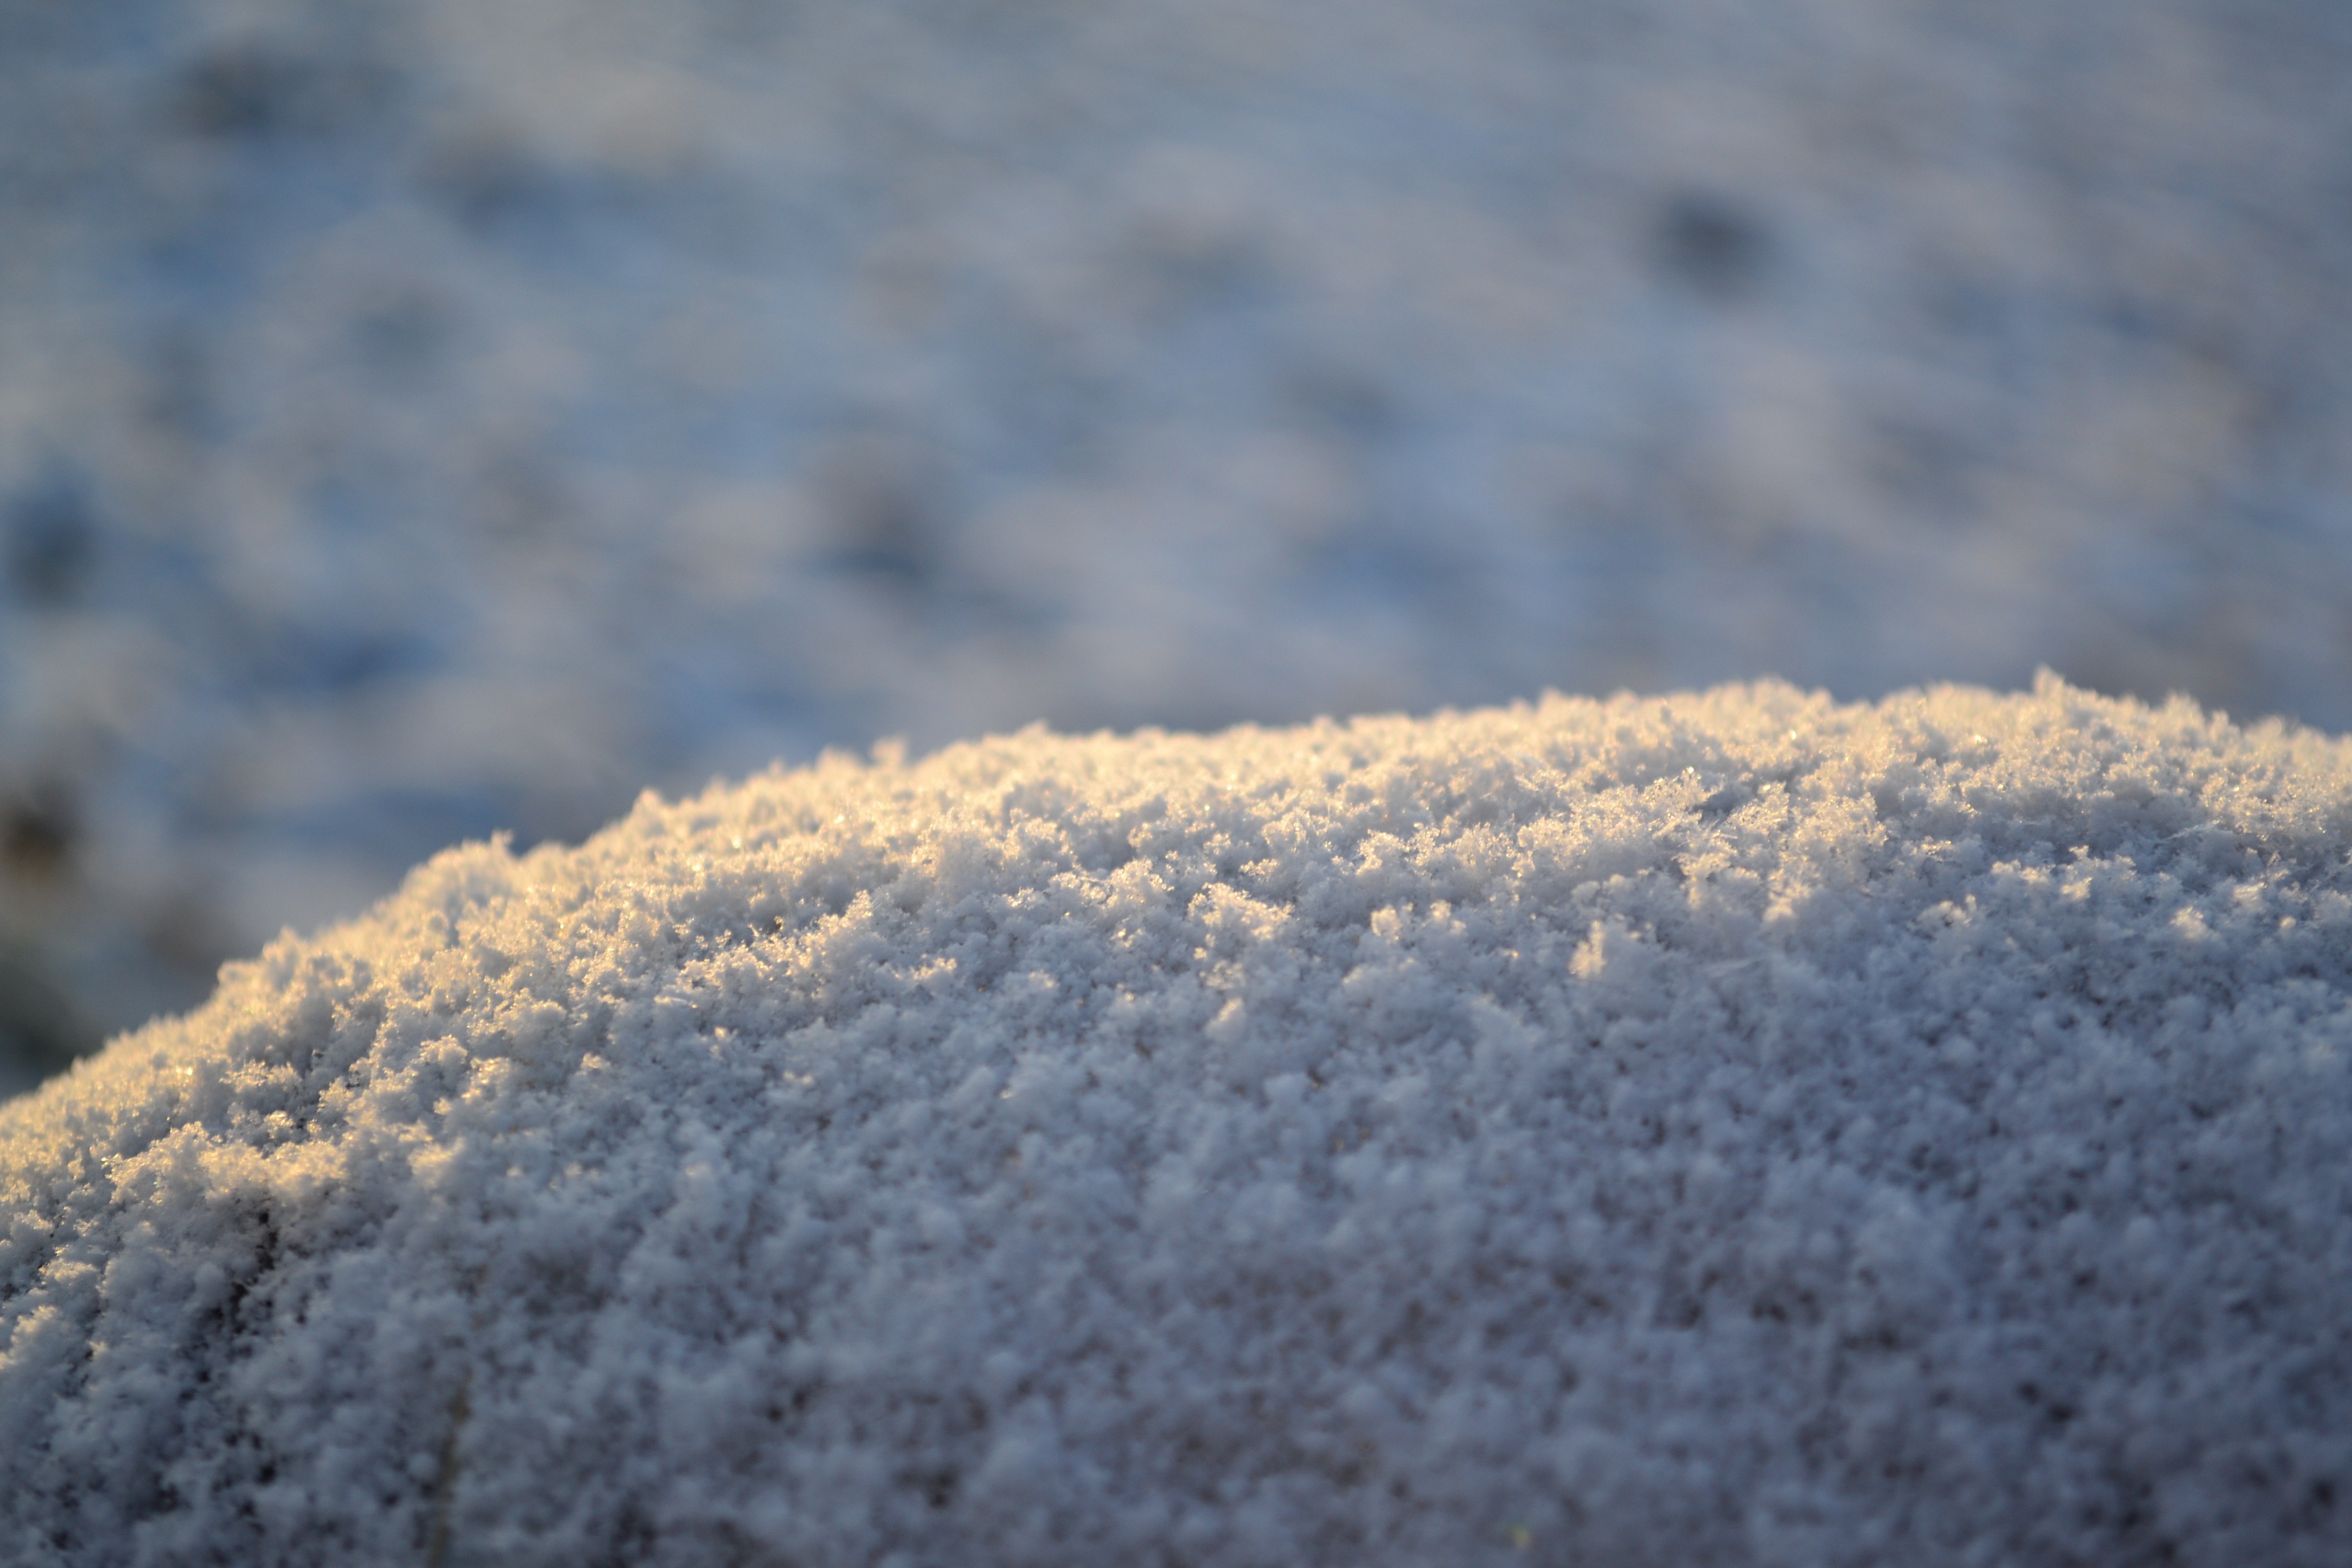
grass, sand, snow, cold, winter, cloud, white, texture, flower, frost, asphalt, ice, macro, weather, soil, snowy, close, season, close up, freezing, macro photography, snowed in